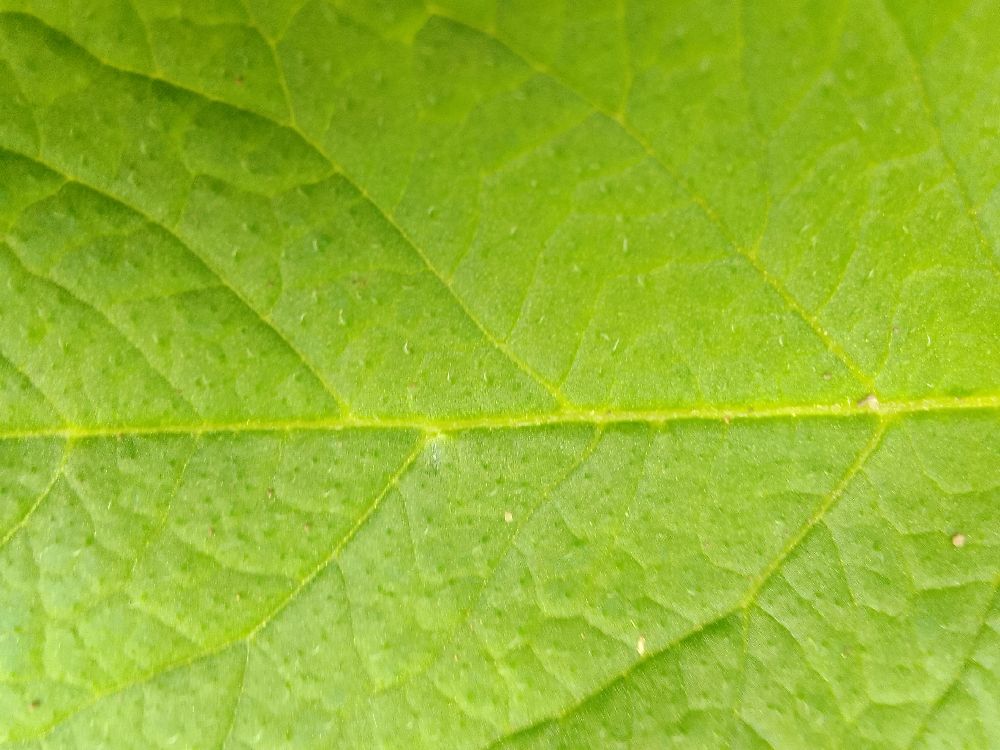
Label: Healthy